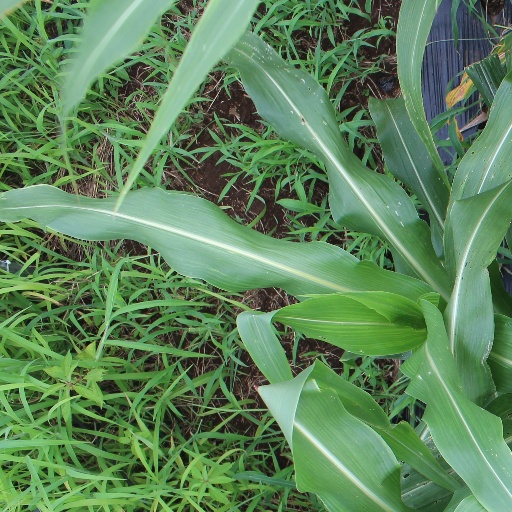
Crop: sorghum